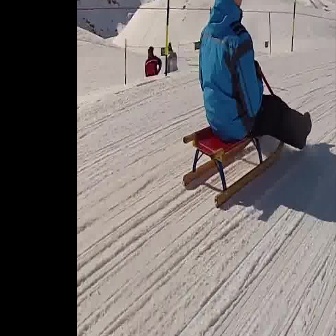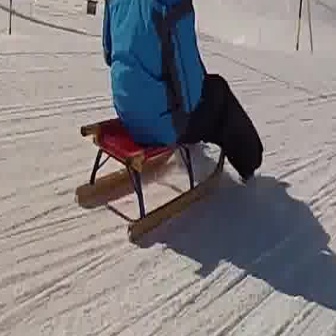
  Please identify the target specified by the bounding box [181,99,289,206] in the first image and locate it in the second image. Return the coordinates in [x_min,y_min,x_max,y_max] format.
Answer: [72,81,233,242]